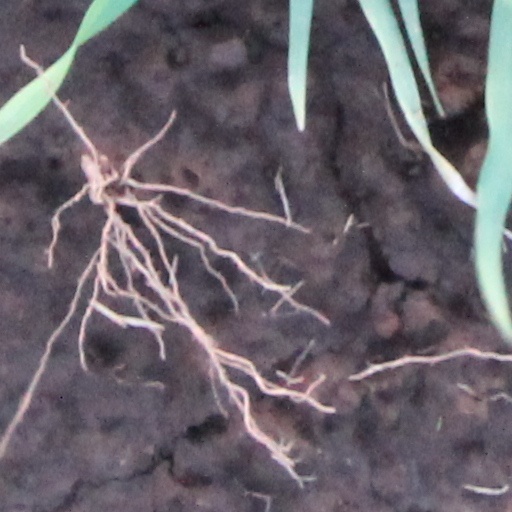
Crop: wheat